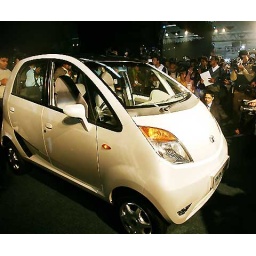
India media persons film the giant Tata group's Nano car at the launch in New Delhi, 10 January 2008